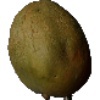
Label: Papaya 1